Near East University

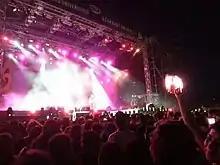
The 2014 Rock 'n Cyprus festival in Park Near East

The university has a number of sports clubs and teams that are open to students. There is also a synchronised swimming team that regularly organises performances. The teams also takes part in Turkish national leagues.